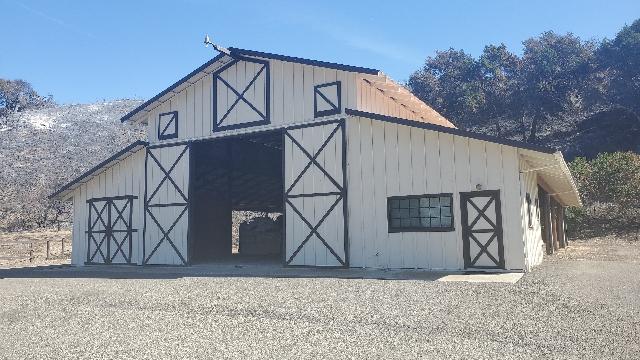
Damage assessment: no_damage